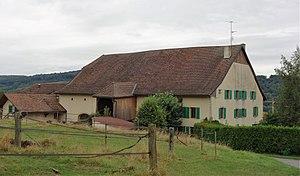
Lussery-Villars (canton de Vaud - Suisse)
Lussery-Villars est une commune suisse du canton de Vaud, située dans le district du Gros-de-Vaud. C'est le résultat de la fusion de Lussery et Villars-Lussery en 1999. La commune est peuplée de 462 habitants en 2018. Son territoire, d'une surface de 373 hectares, se situe dans la région du Gros-de-Vaud, au bord de la Venoge.